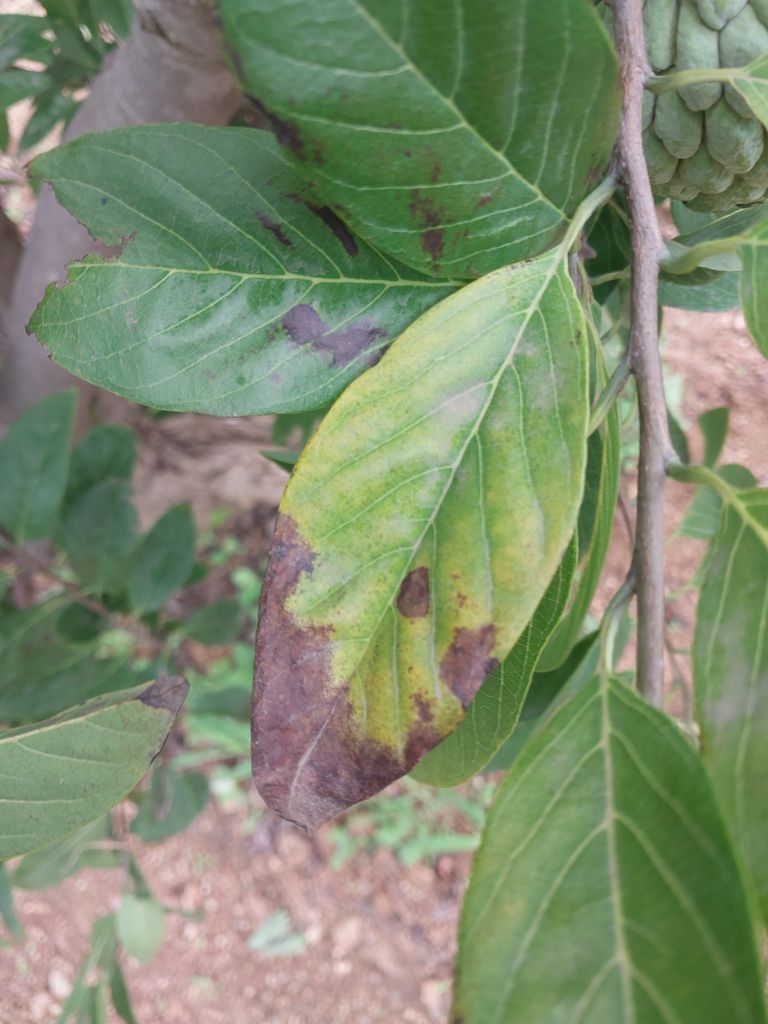
Disease label: Leaf spot on Leaves